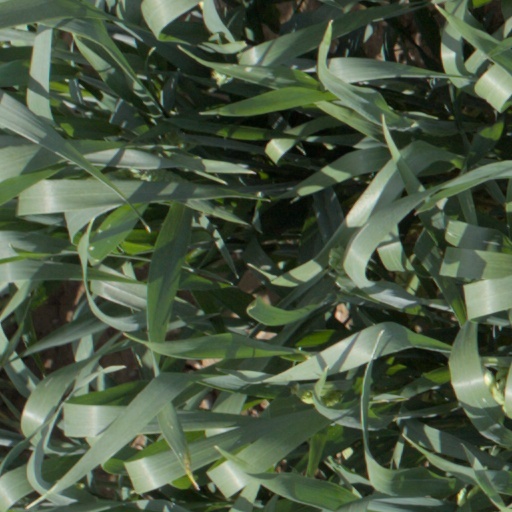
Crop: wheat